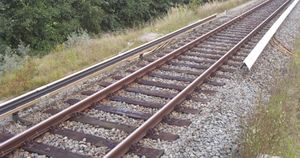
Strømskinne
Strømskinnen på hver sin side af sporet.
Strømskinne - mange gange omtalt som den tredje skinne eller tredjeskinne - er en skinne, som distribuerer strøm i et tunnelbanenet, som fx ved T-banen i Oslo og Københavns Metro. Strømskinnen løber langs skinnerne, og strømmen hentes med en strømaftager. Skinnen kan være indkapslet i en plastskærm for at reducere risikoen for berøring.